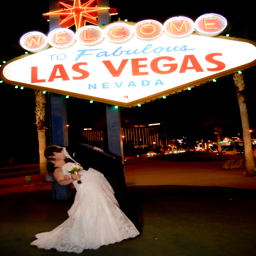
wedding photography on tourist attraction : newlyweds kiss beneath the sign .